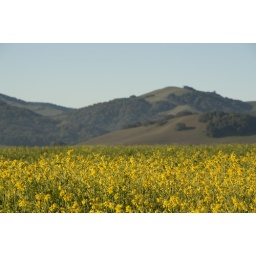
The first field of mustard flowers seems to have appeared rather early this year in Sonoma County, California.